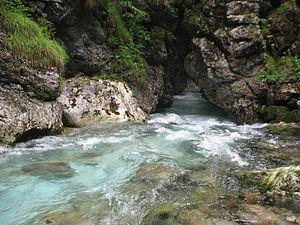
Kamnik est le nom d'une municipalité au centre-nord de la Slovénie. Elle comprend une grande partie des Alpes kamniques auxquelles elle a donné le nom.